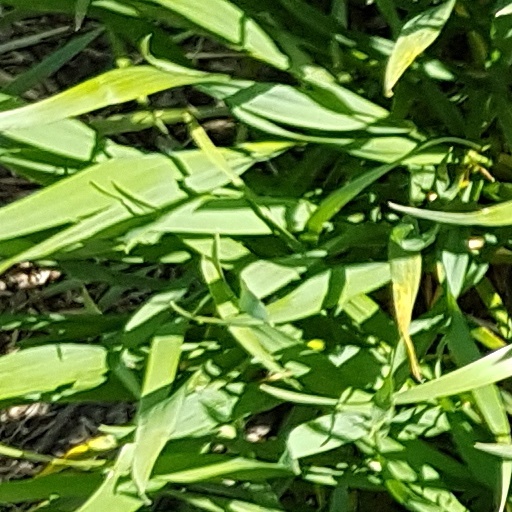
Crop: wheat